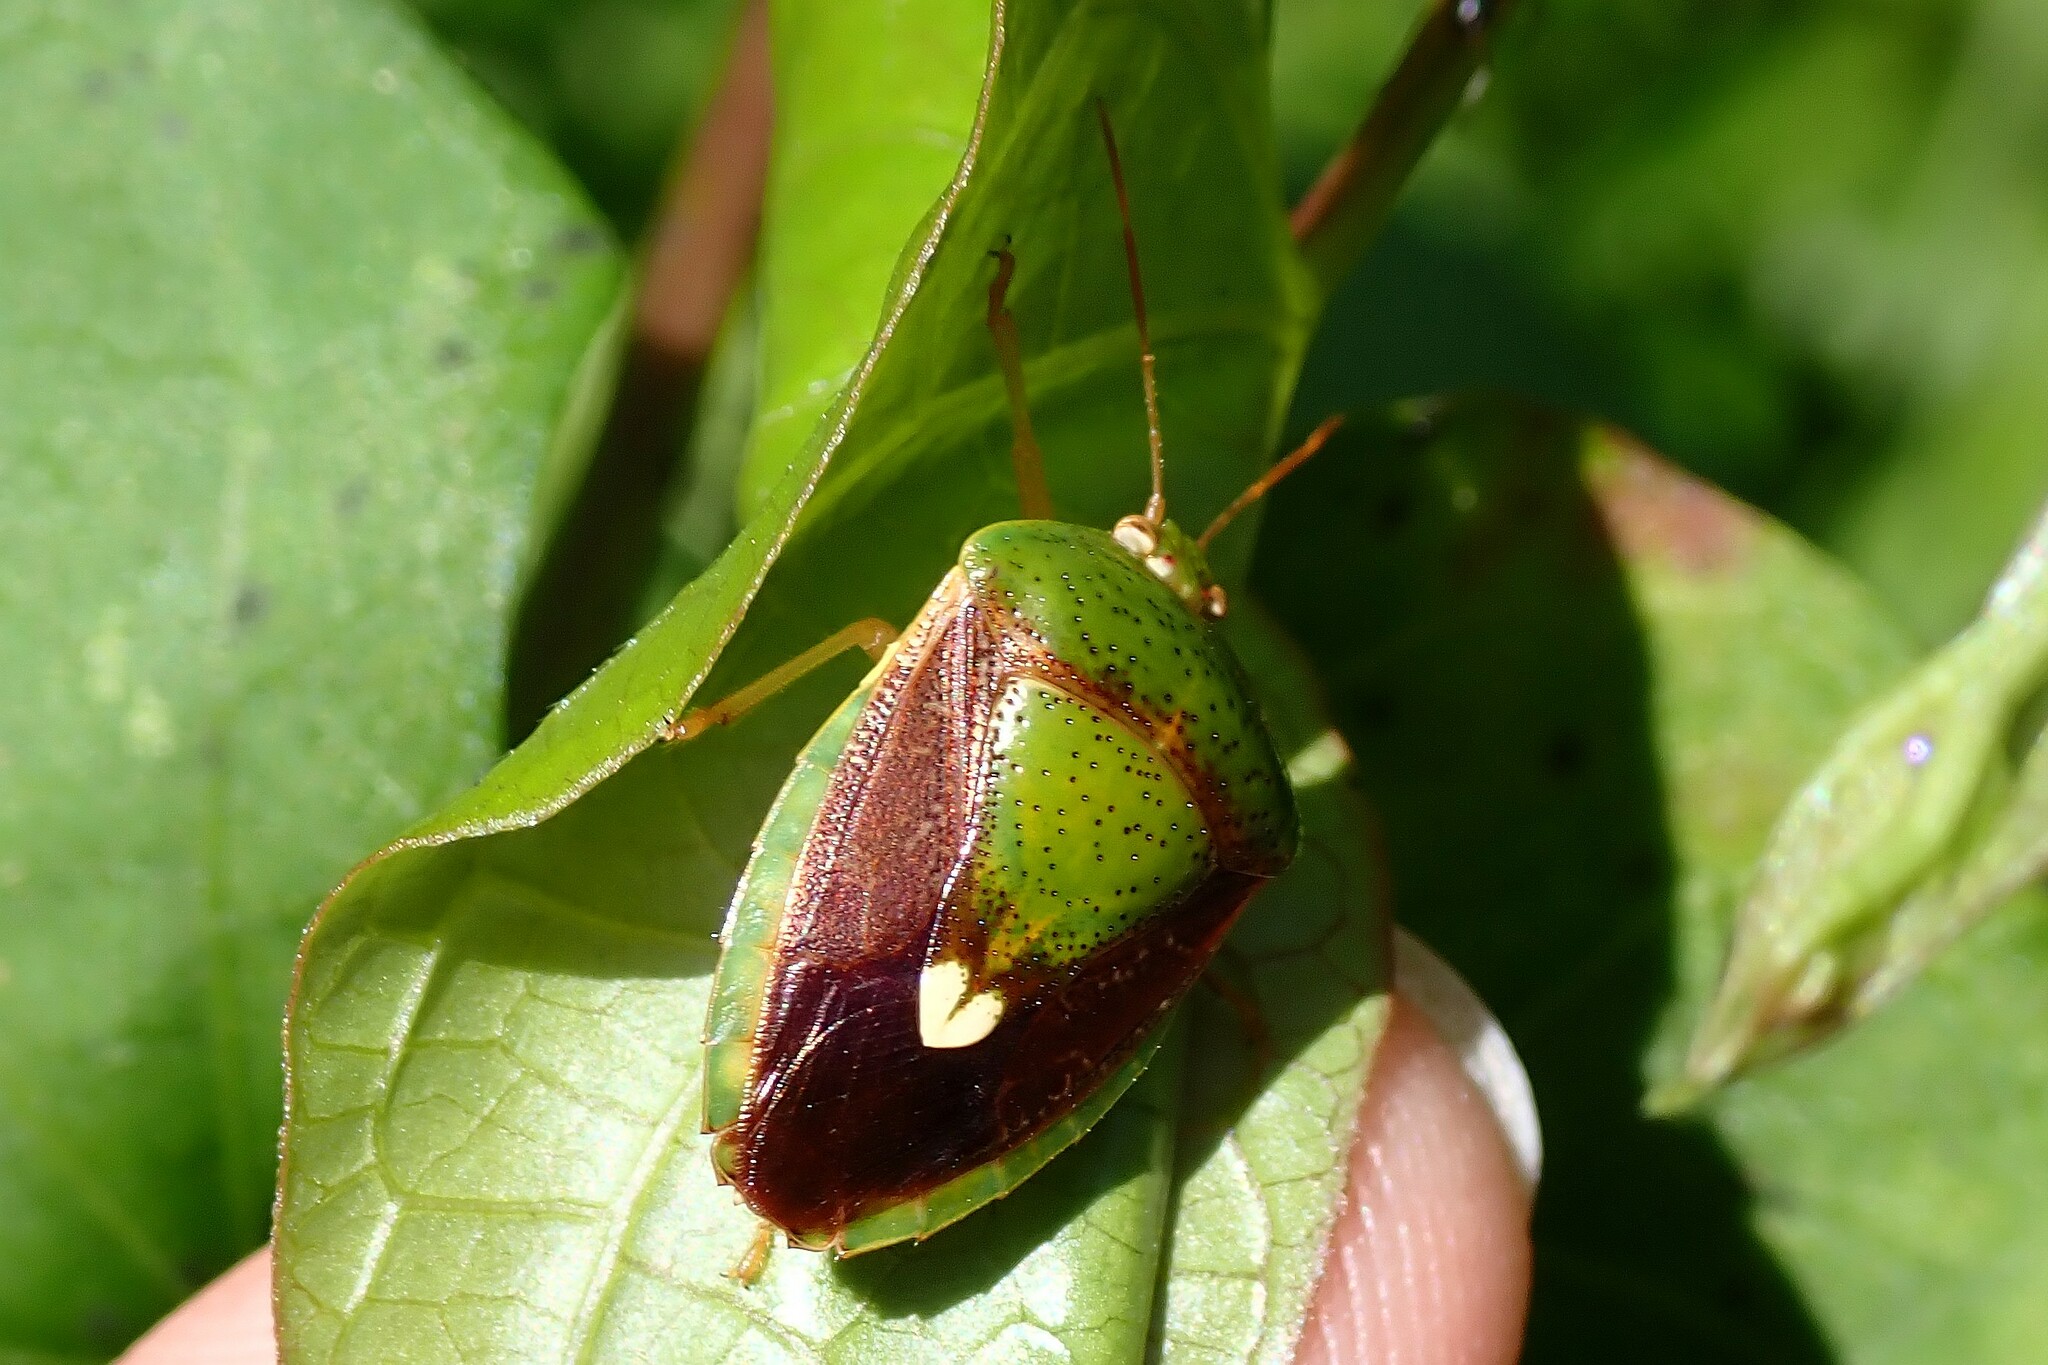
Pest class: stink_bug